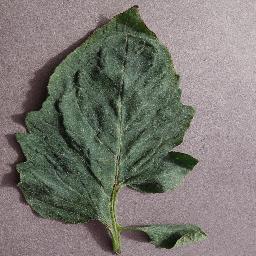
Label: Tomato___Target_Spot